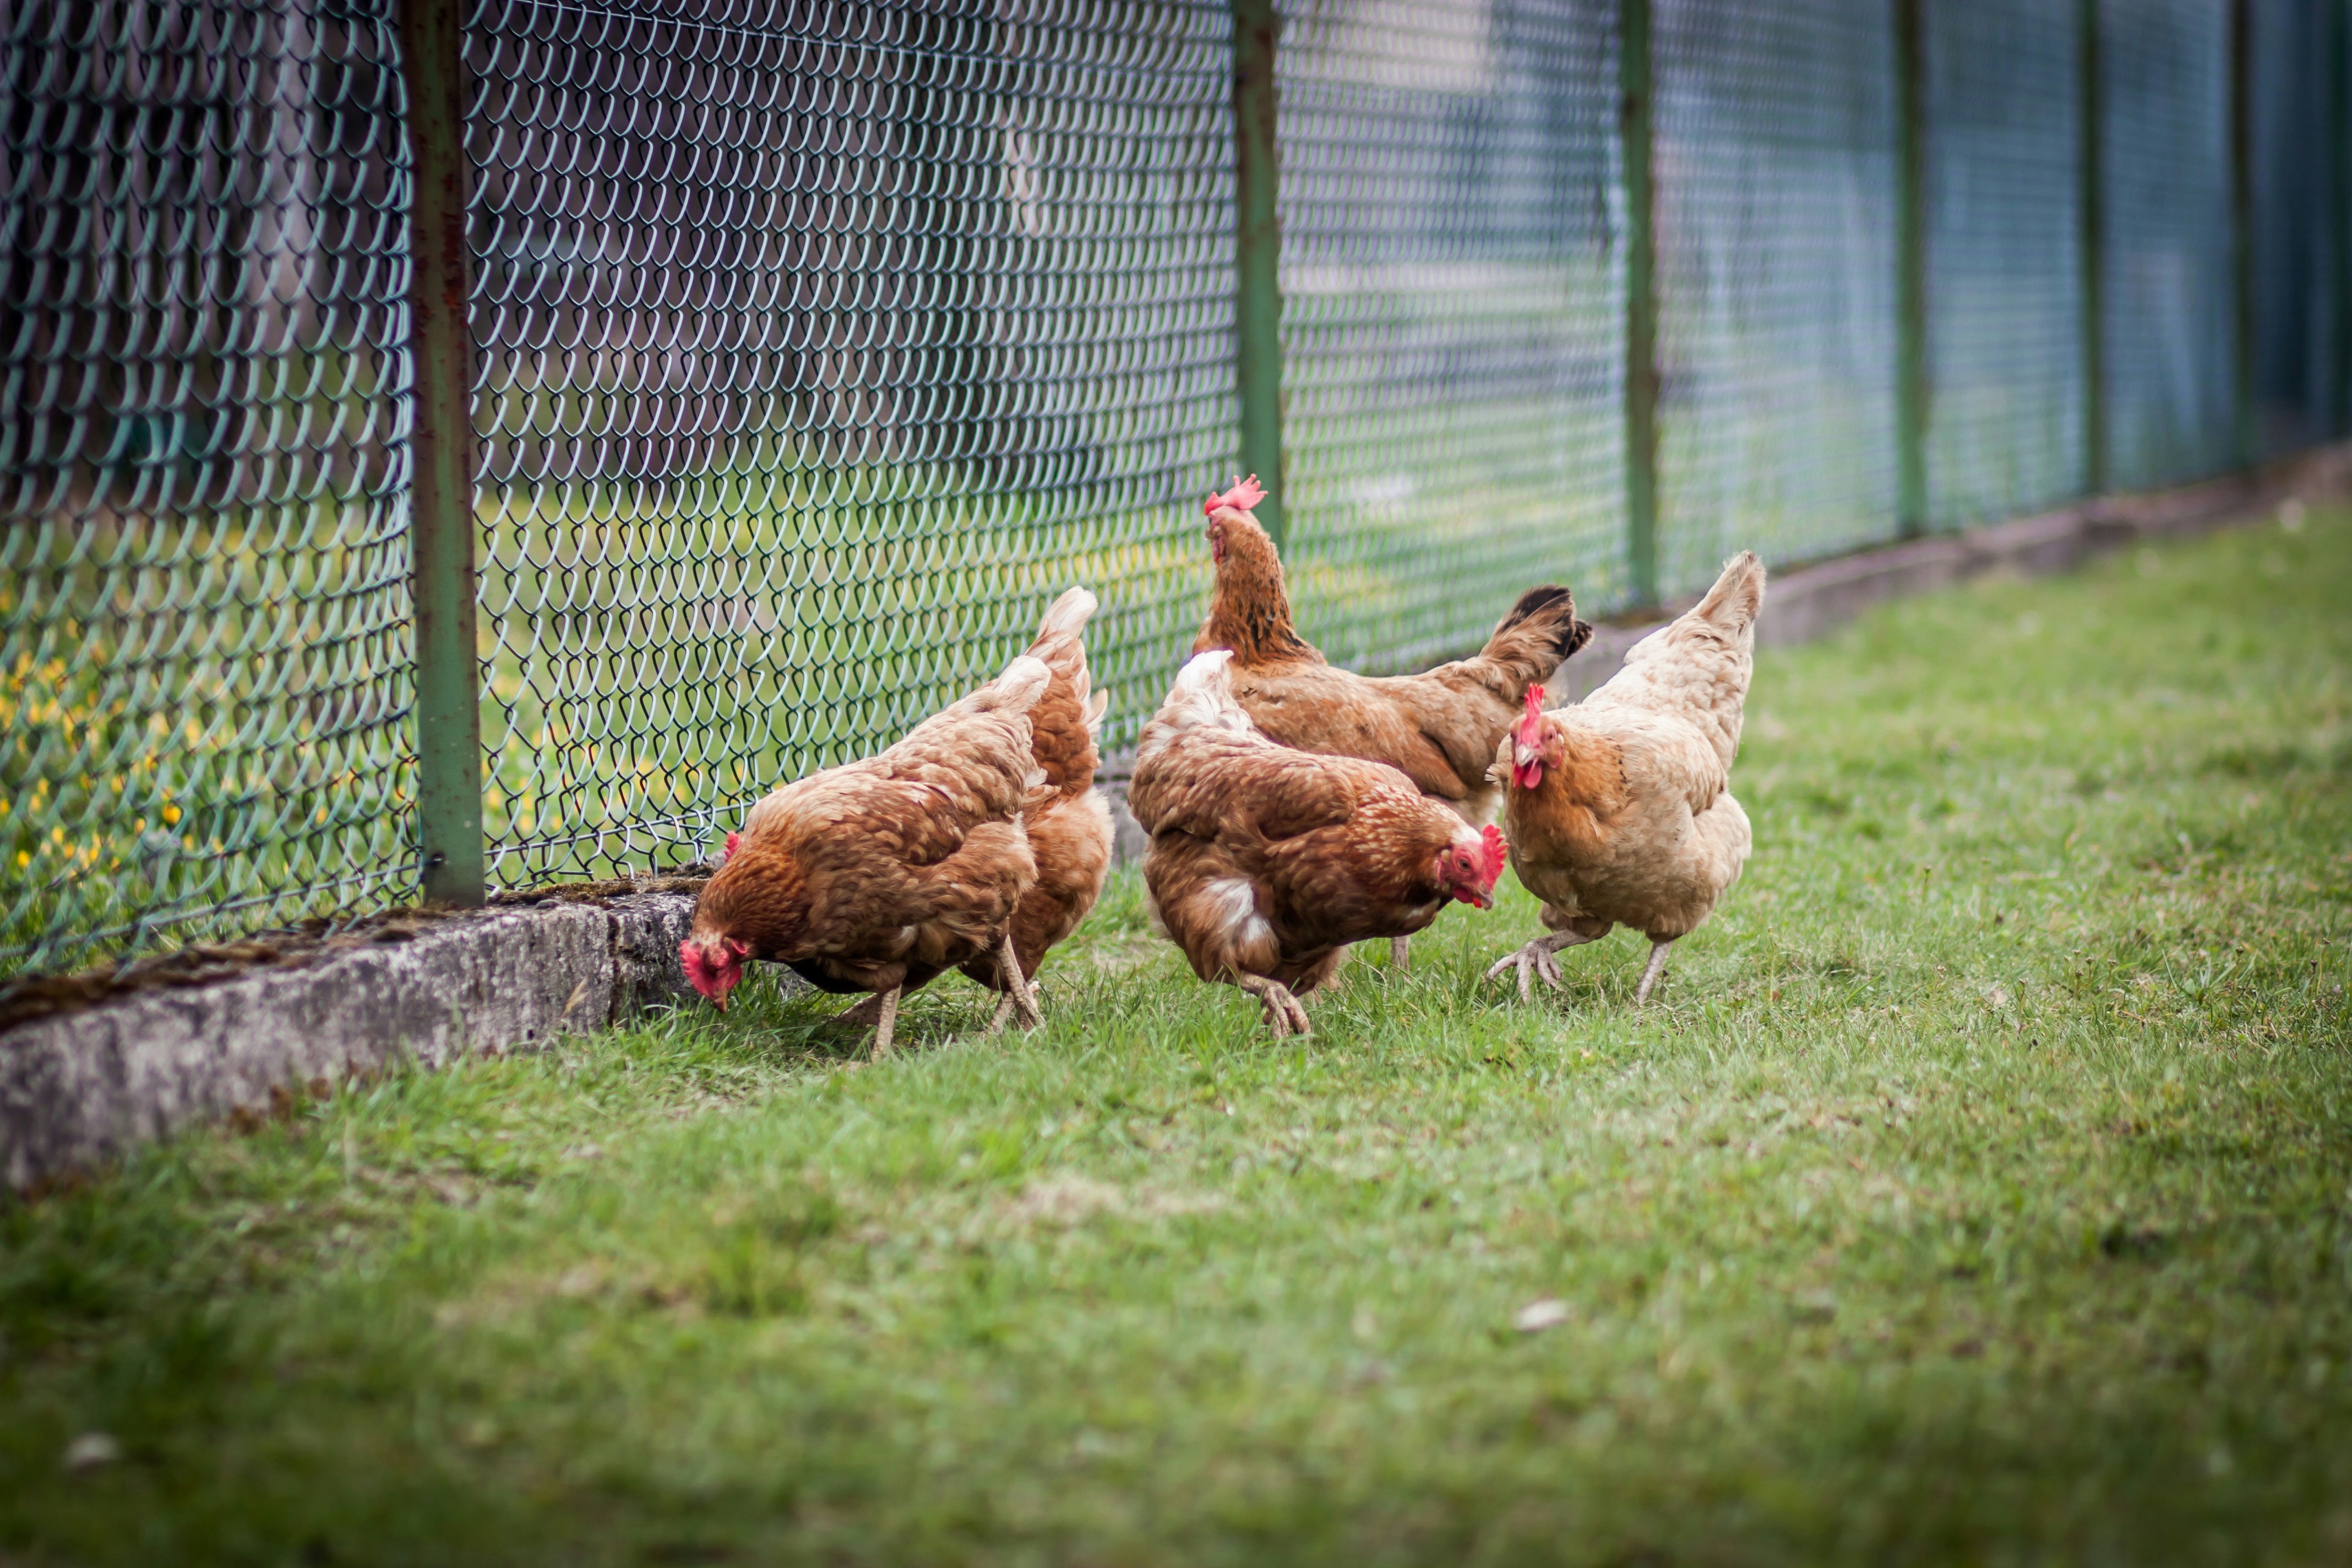
Ukulima wa kuku ni bora kwa mkulima. Kunaonekana kuku ambazo ziko na afya na zinatembea kwenye hii uwanja zikichakura chakula na zinaonekana zimetulia.